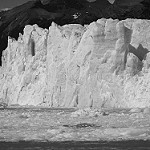
Label: B & W